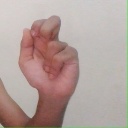
अक्षर: ढ